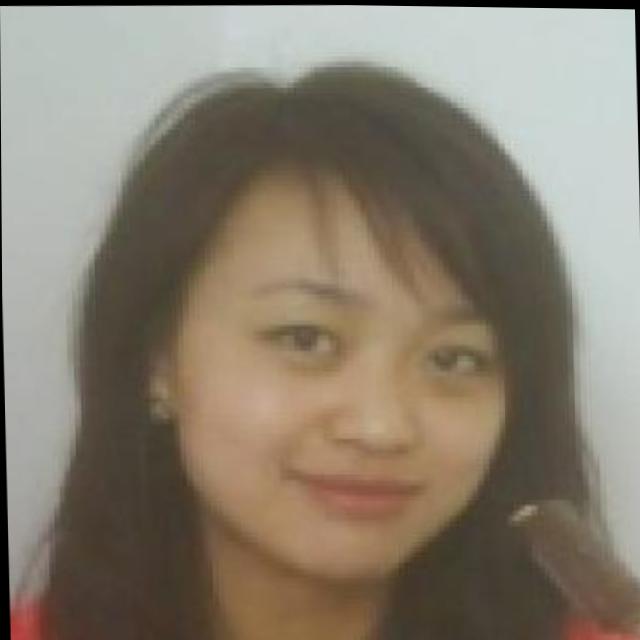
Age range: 21-44